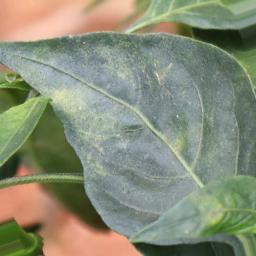
Label: healthy